Energy storage

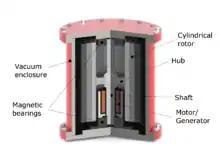
The main components of a typical flywheel

Worldwide, pumped-storage hydroelectricity (PSH) is the largest-capacity form of active grid energy storage available, and, as of March 2012, the Electric Power Research Institute (EPRI) reports that PSH accounts for more than 99% of bulk storage capacity worldwide, representing around 127,000 MW. PSH energy efficiency varies in practice between 70% and 80%, with claims of up to 87%.